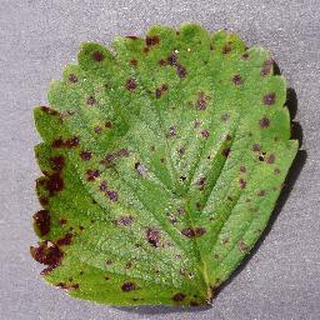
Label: strawberry_leaf_scorch